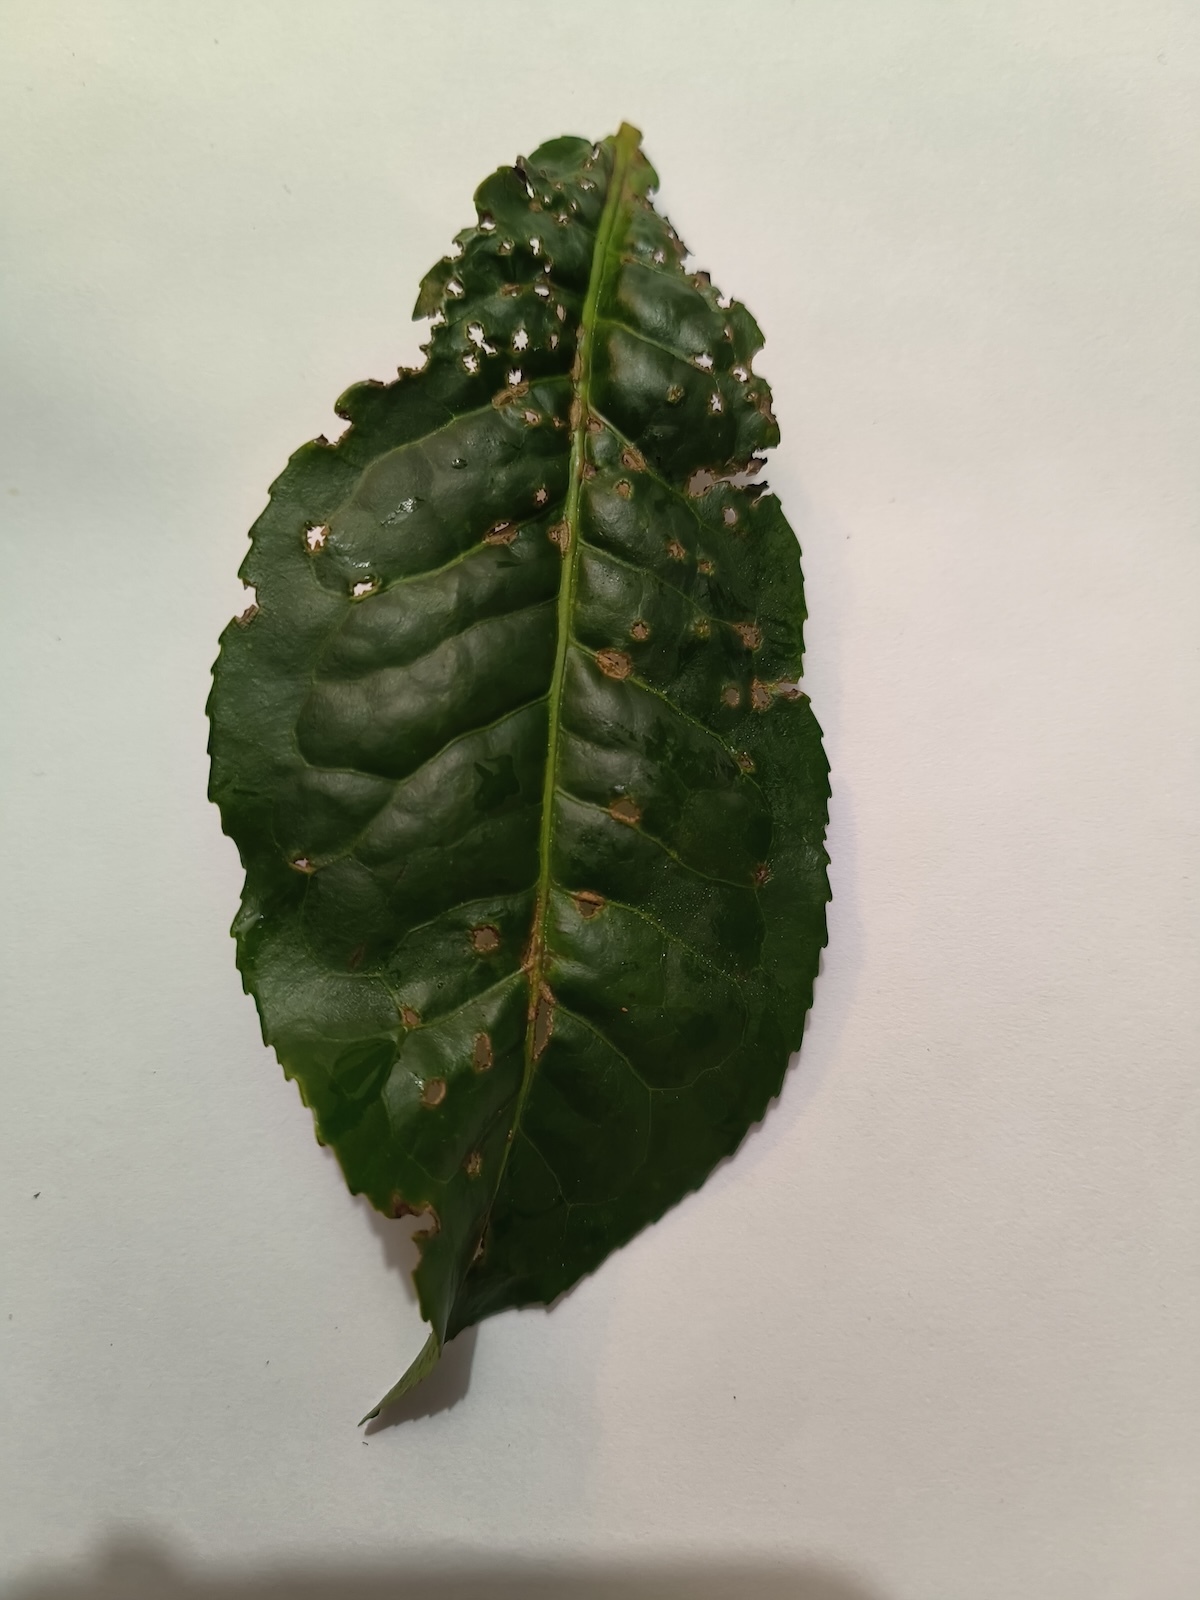
Label: Green mirid bug